Józef Bem

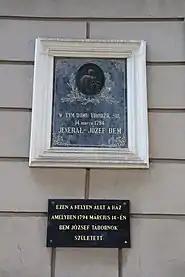
Polish and Hungarian memorial plaques at the birthplace of Józef Bem in Tarnów

He was born on 14 March 1794 in Tarnów in Galicia, the area of Poland that had become part of the Habsburg monarchy through the First Partition in 1772. After the creation of the Duchy of Warsaw from the territories captured by Napoleon, he moved with his parents to Kraków, where after finishing military school (where he distinguished himself in mathematics) he joined the ducal forces as a fifteen-year-old cadet. He joined a Polish artillery regiment as a sub-lieutenant and then lieutenant in the French service, took part in the French invasion of Russia (1812), and subsequently distinguished himself in the defence of Danzig (JanuaryNovember 1813), winning the Knight's Cross of the Legion d'honneur.